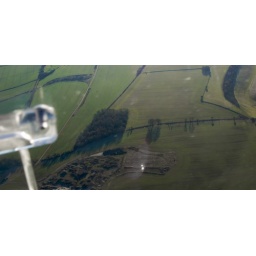
The first time I've taken my camera up since I've started flying solo. This taken at around 1200 feet above ground